Jo Mommers

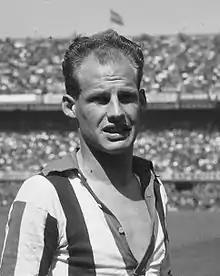
Mommers in 1952

Johannes Cornelis Adrianus "Jo" Mommers (12 June 1927 – 13 March 1989) was a Dutch footballer who played as a forward. He competed in the men's tournament at the 1952 Summer Olympics.